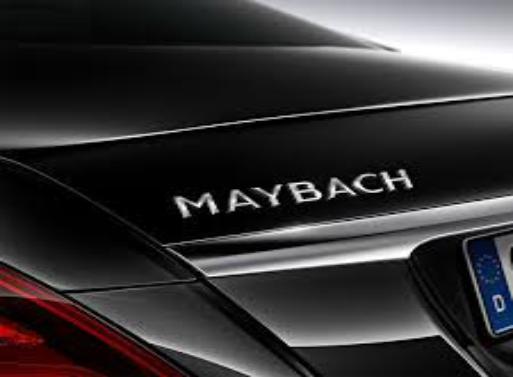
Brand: maybach-1
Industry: Transportation